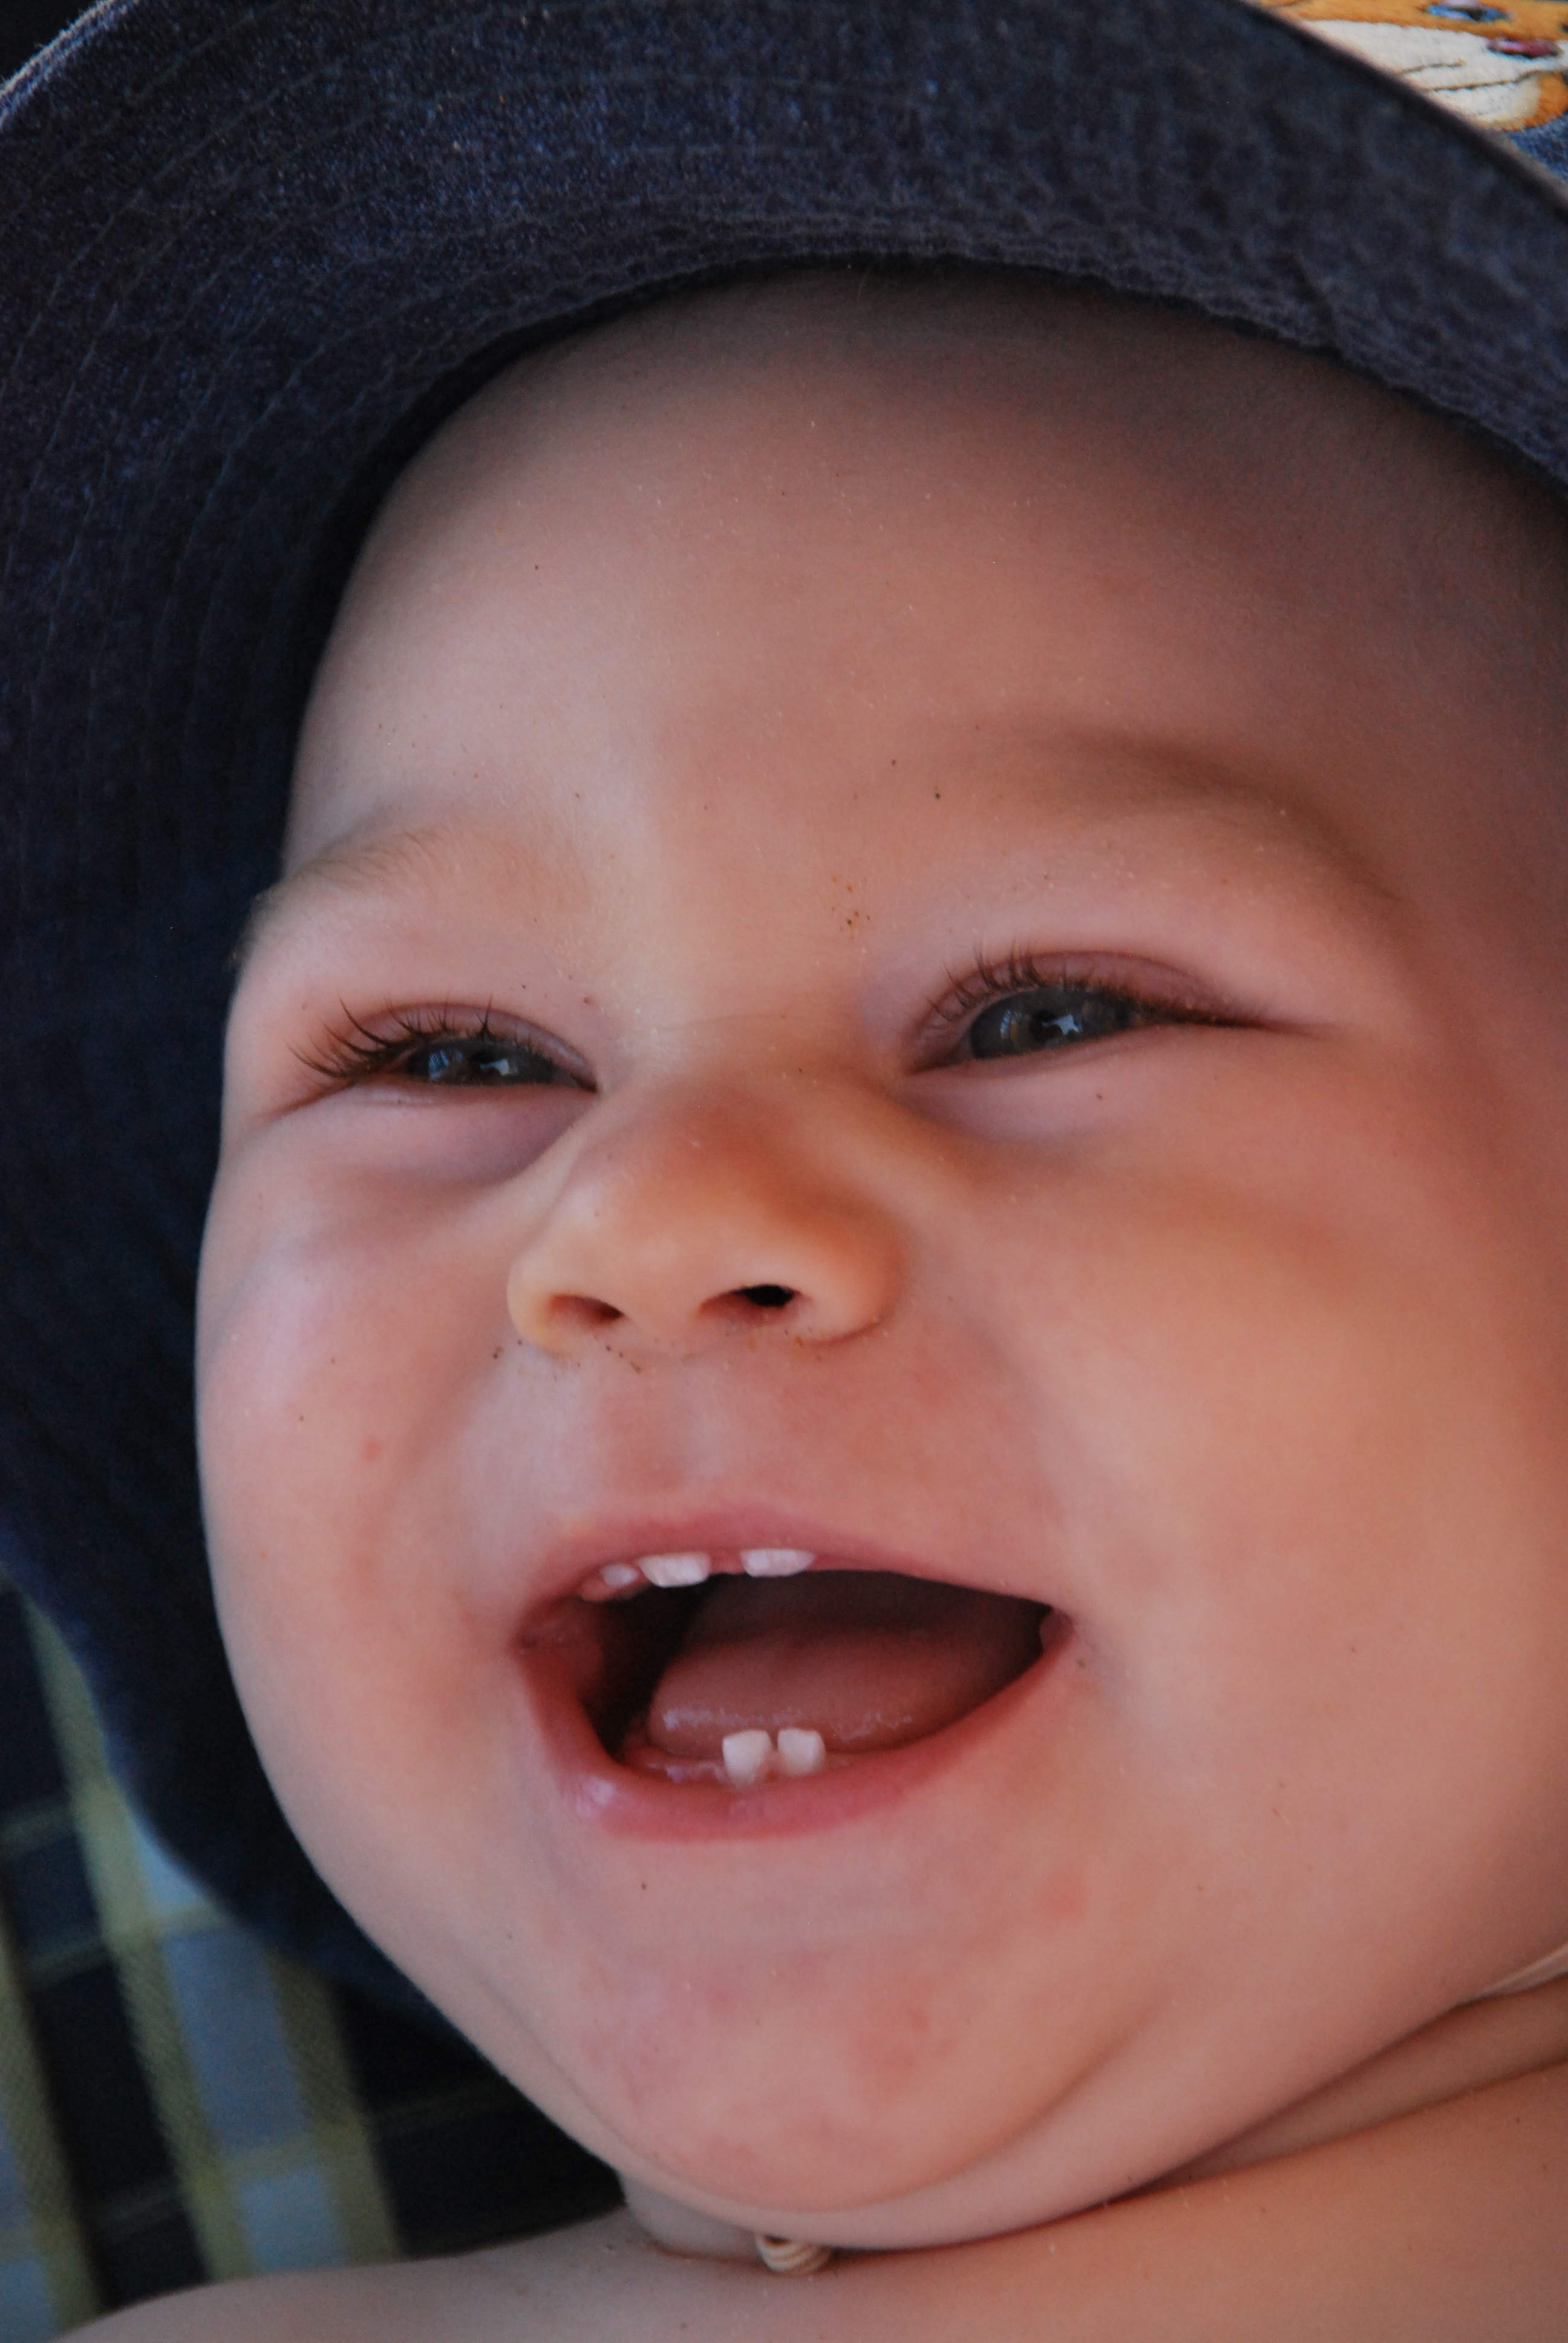
person, people, girl, white, boy, kid, cute, summer, male, portrait, young, child, baby, facial expression, childhood, lip, smiling, smile, mouth, close up, human body, face, nose, children, fun, cheek, happy, happiness, infant, toddler, eye, cap, head, little, skin, beauty, organ, teeth, first, laughter, tooth, emotion, portrait photography